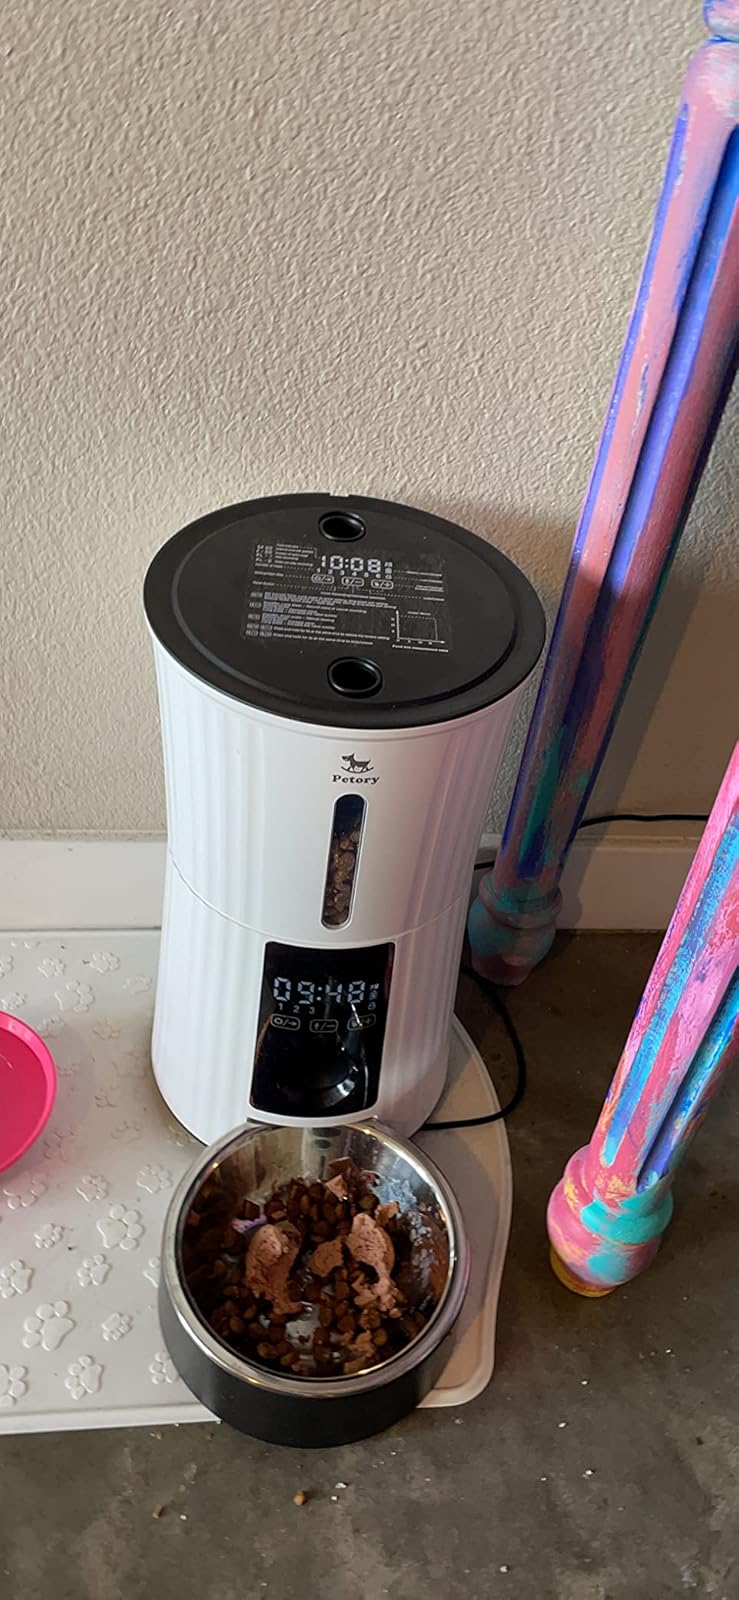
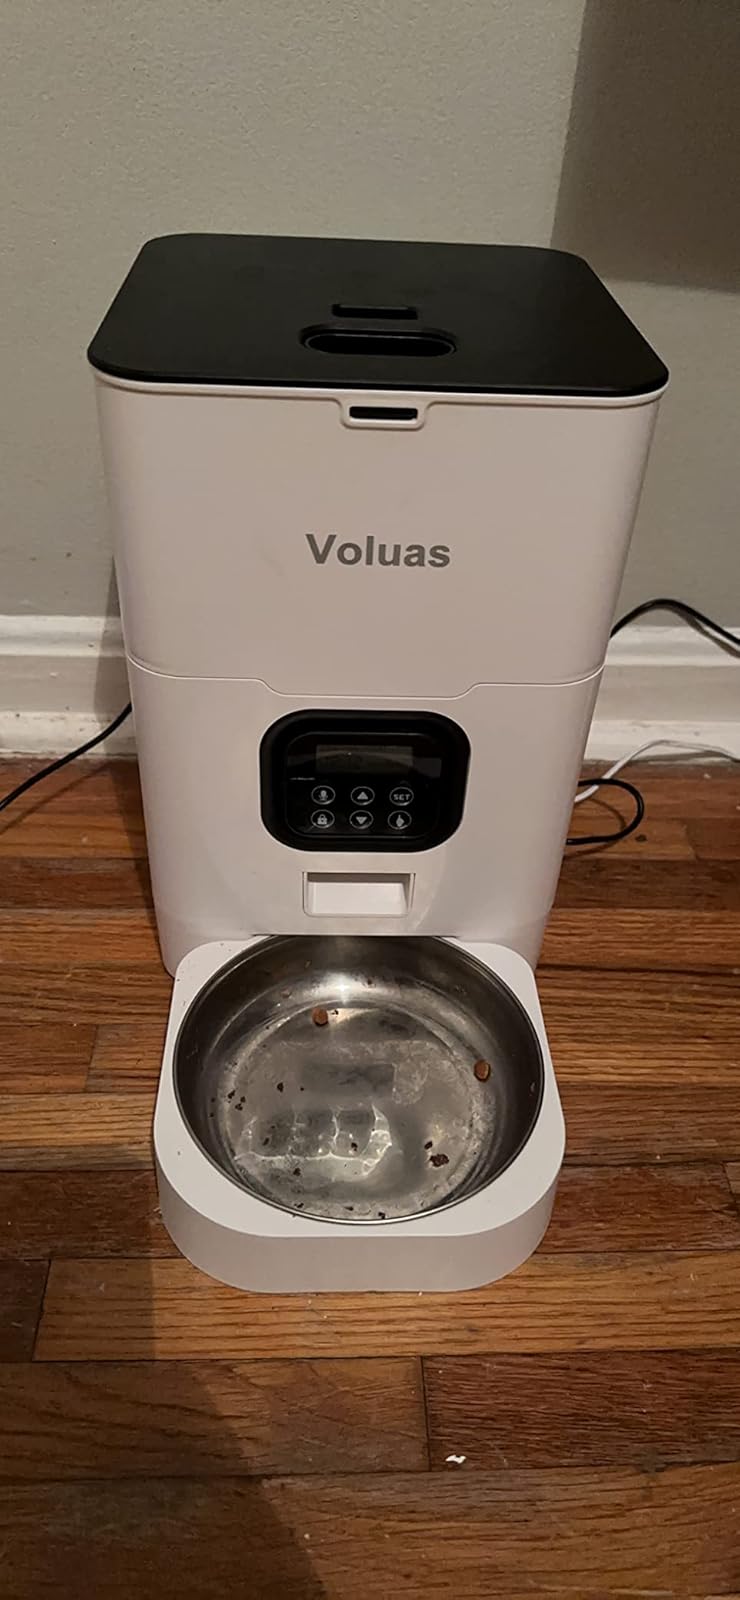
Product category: items_feeder
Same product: no